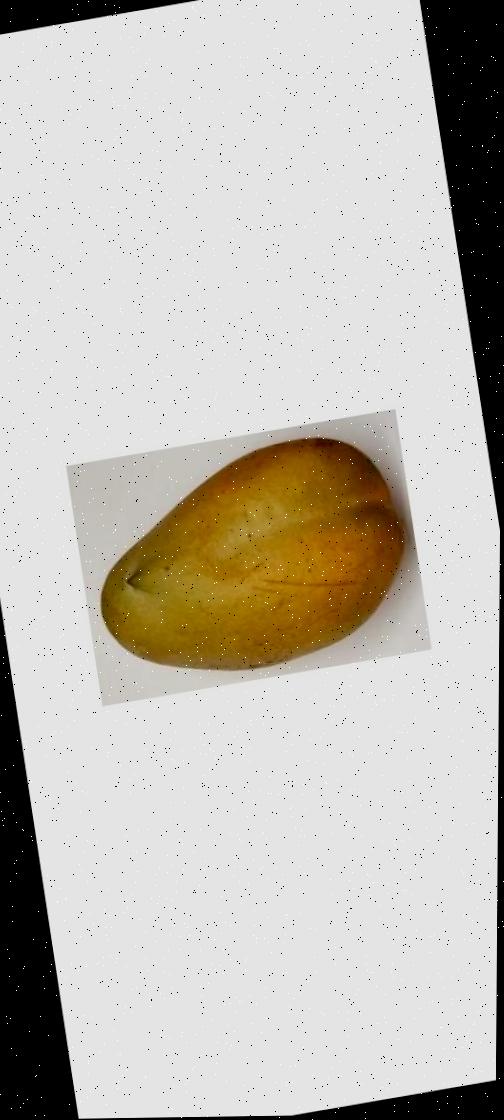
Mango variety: Bari-11